Royal International Air Tattoo

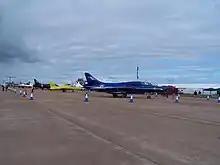
RIAT 2008 following cancellation

The Royal International Air Tattoo (RIAT) is the world's largest military airshow, held annually in July, usually at RAF Fairford in Gloucestershire, England, in support of The Royal Air Force Charitable Trust. The show typically attracts a total of 150,000 to 200,000 spectators over the weekend. RIAT often features upwards of 200 aircraft over the weekend in July, visiting from countries across the globe. RIAT has 200+ static aircraft attend over the weekend and normally around 25+ flying displays each day of the event.